Ernst Loof

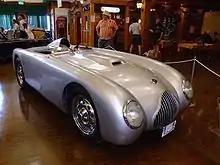
Veritas RS from 1948

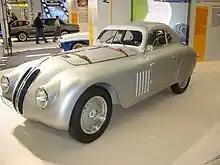
BMW 328 Mille Miglia coupé

Ernst Loof (4 July 1907 in Neindorf near Oschersleben – 3 March 1956 in Bonn) was an automotive engineer and racing driver from Germany. He contributed to the design of the BMW 328 sports car in the late 1930s.